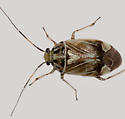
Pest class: lygus_bug